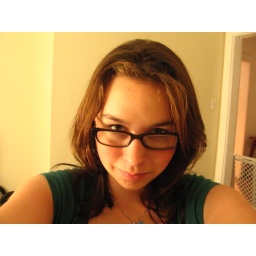
curtain in glasses